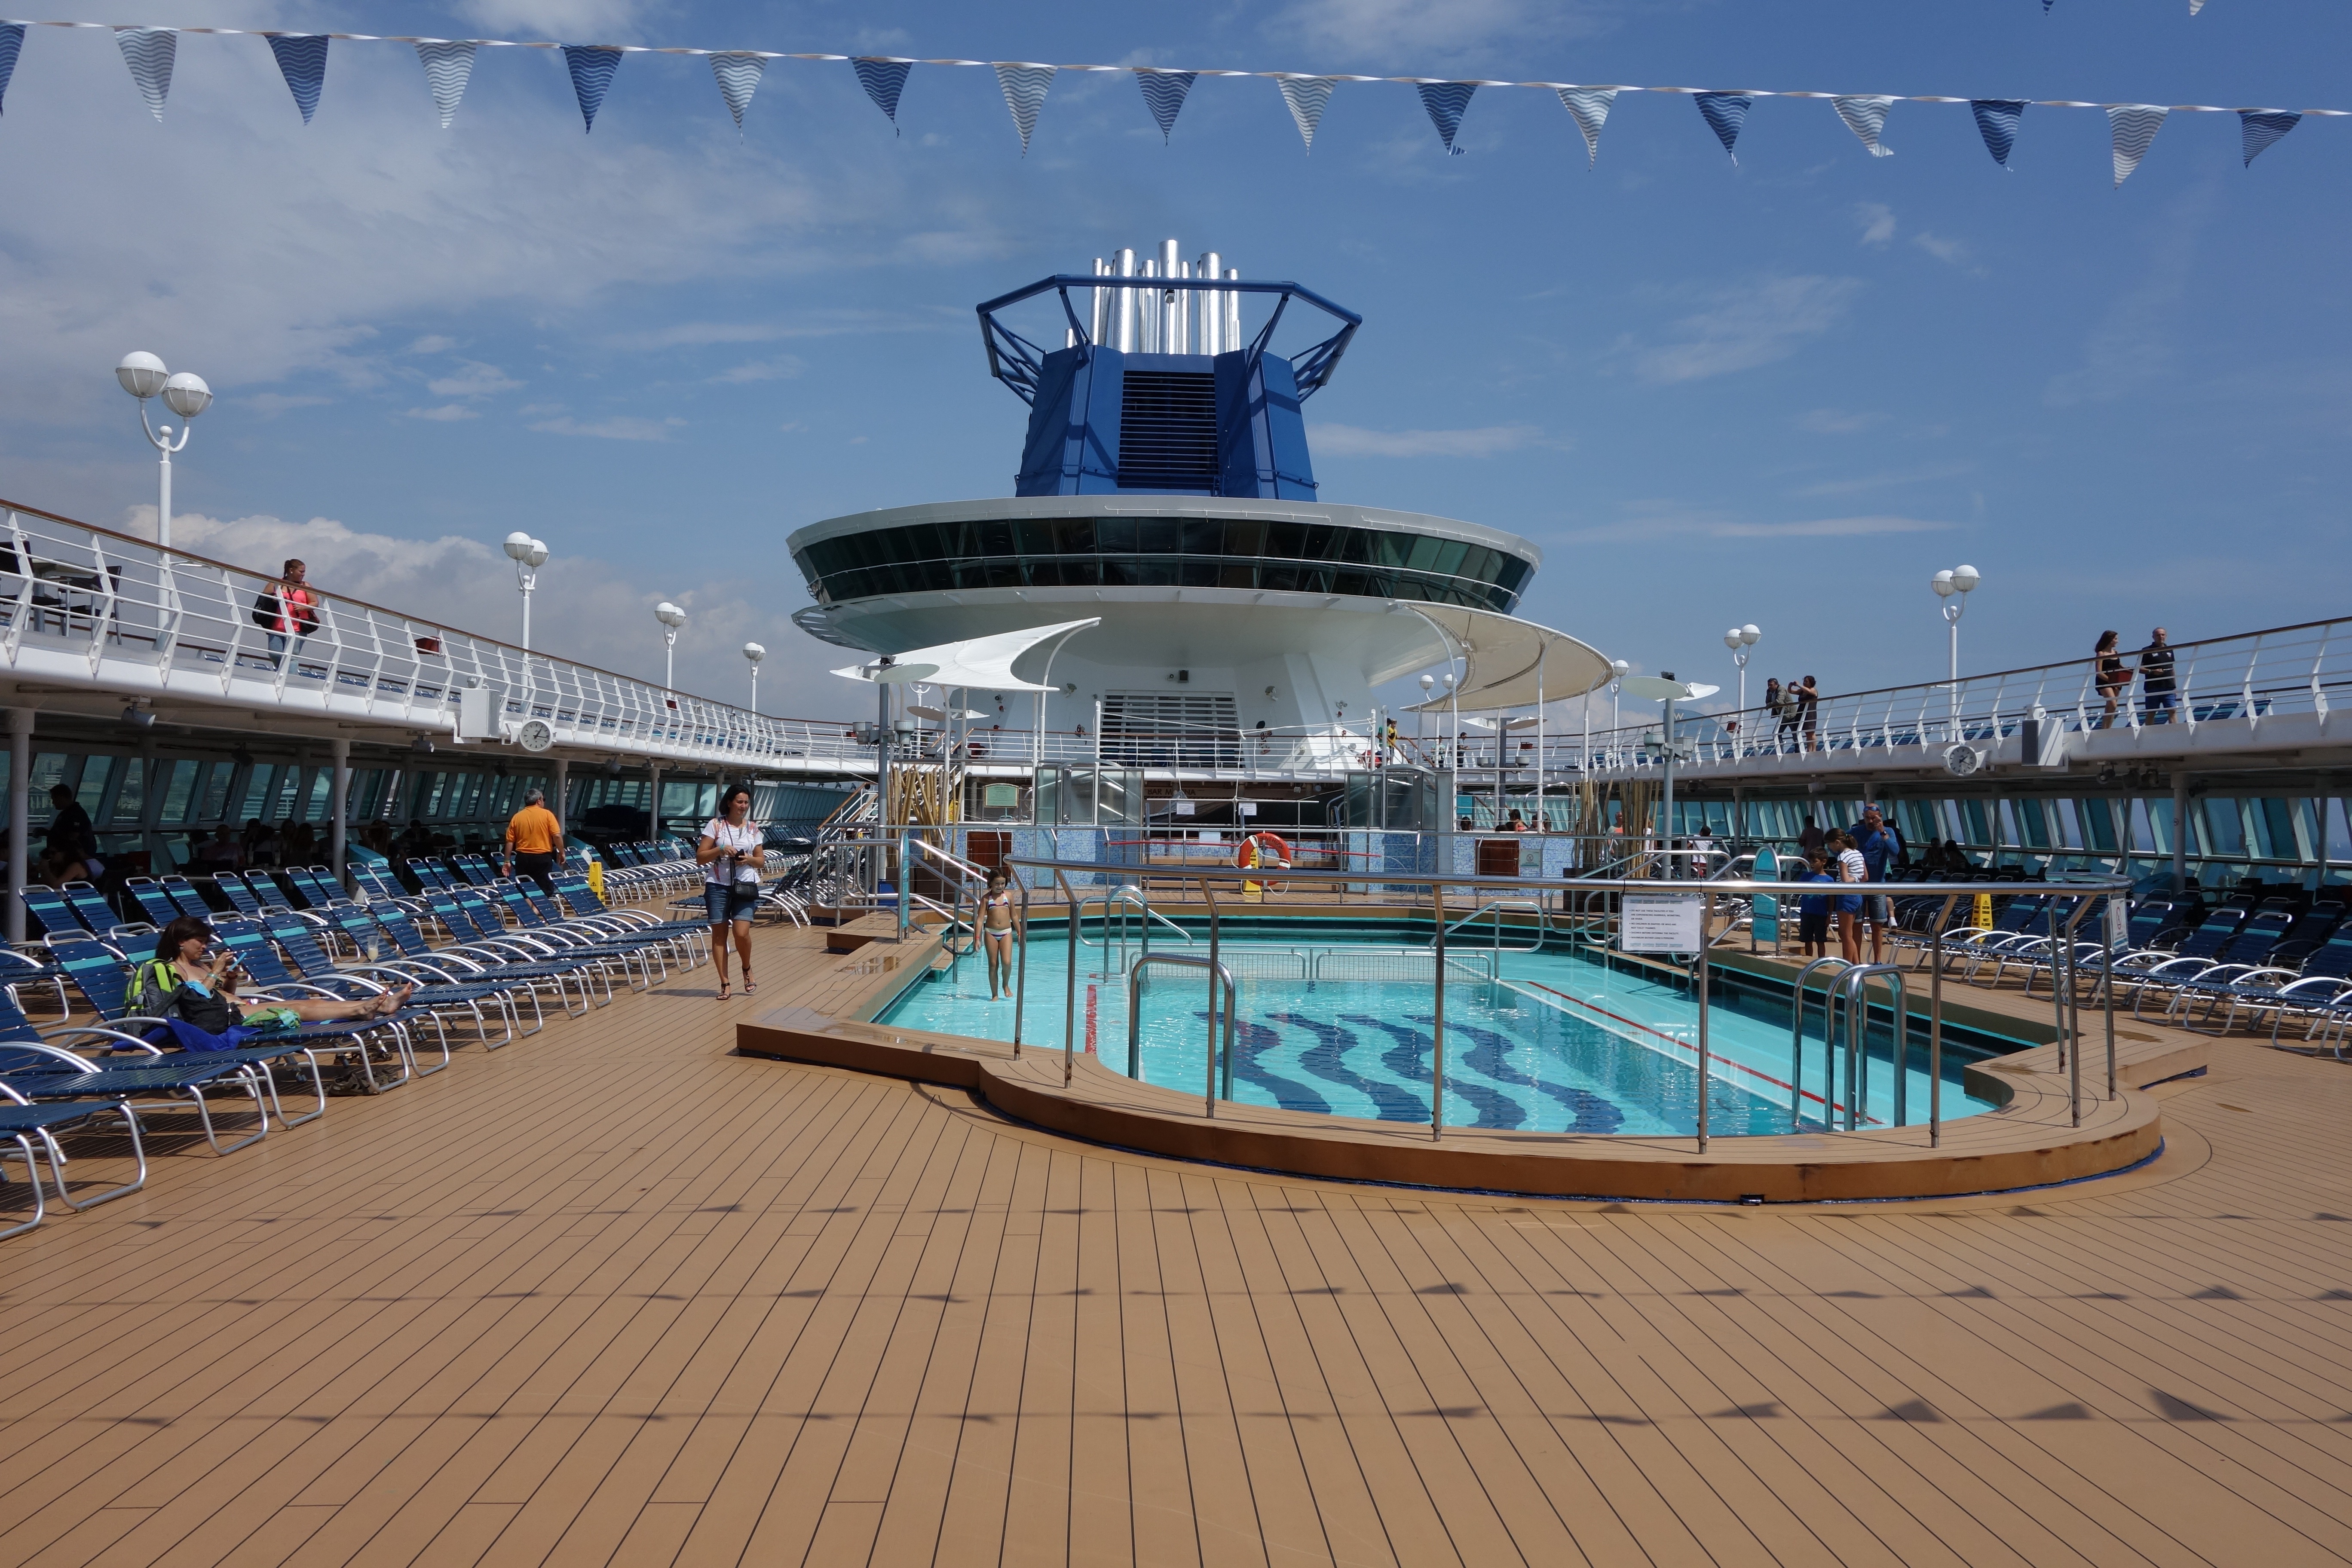
sea, dock, deck, boat, ship, travel, pool, vehicle, yacht, marina, cruise, party, watercraft, cruise ship, passenger ship